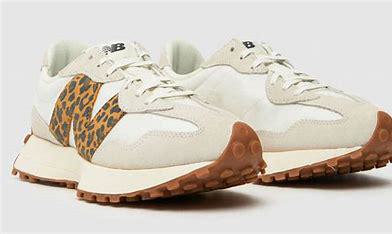
Brand: New
Model: Balance New Balance 327 Marathon